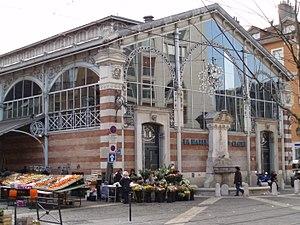
Grenoble est divisé en six secteurs géographiques, chacun servi par une antenne de l'Hôtel de ville de Grenoble appelée mairie de secteur. Chaque secteur comporte plusieurs quartiers de la ville.
Notre-Dame ou Notre-Dame/Sainte-Claire est un quartier de Grenoble. Situé dans le centre de ce que fut l'enceinte médiévale, ce quartier, un des plus anciens de la ville avec le quartier Saint-Laurent est très représentatif de l'histoire de la ville, surtout depuis le XVIIᵉ siècle où de nombreuses institutions religieuses se sont implantées dans le cadre de la Contre-Réforme.
La halle Sainte-Claire est un monument historique situé à Grenoble dans le département de l'Isère, en région Auvergne-Rhône-Alpes.